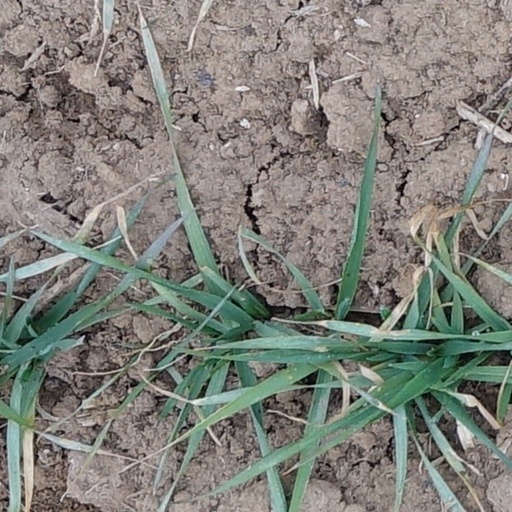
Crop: wheat